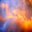
Label: cloud